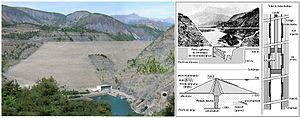
barrage de Serre-Ponçon
Le lac de Serre-Ponçon est un lac artificiel situé dans les Hautes-Alpes, dans le sud des Alpes françaises, à la limite des départements des Hautes-Alpes et des Alpes-de-Haute-Provence. Il a été créé en 1959 par la construction d'un barrage sur la Durance, deux kilomètres à l'aval de son confluent avec l'Ubaye. L'aménagement hydraulique est complété par le lac d'Espinasses situé au pied du barrage de Serre-Ponçon, à partir duquel est alimenté le canal EDF de la Durance.